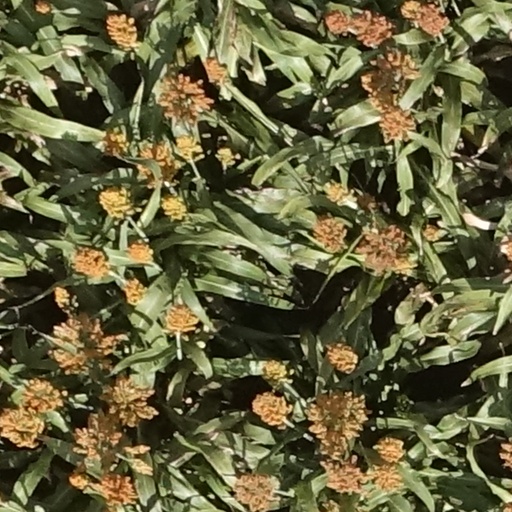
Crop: sorghum